SMS Frithjof

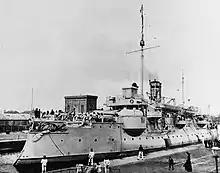
in port early in her career

Named for the titular hero of Frithjof's Saga, was laid down in February 1890 at the AG Weser shipyard in Bremen under the provisional name "Q". She was launched on 21 July 1891, and (Vice Admiral) Wilhelm Schröder christened the ship at the ceremony. The ship was completed in November 1892 and began sea trials before being formally commissioned in Wilhelmshaven on 23 February 1893, under the command of ("KK"—Corvette Captain) August Gruner. She was assigned to II Division of the Maneuver Fleet, though she was still completing her trials, which prevented her from joining the unit for training exercises in March. She took part in the large-scale fleet maneuvers held in August and September, along with her sister ship . These maneuvers were divided into two phases. During the first, and the other capital ships performed as the hostile French fleet, which was "attacked" by torpedo boats in the North Sea. The second set of maneuvers took place in the Baltic Sea, and and the ironclads again simulated a French fleet. thereafter became the flagship of the Reserve Division of the North Sea on 1 October.